Eagle, Colorado

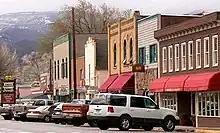
Downtown Eagle Colorado (2005)

Eagle is located west of the center of Eagle County in the valley of the Eagle River, a west-flowing tributary of the Colorado River. The town limits extend southward up the valley of Brush Creek. U.S. Route 6 passes through the center of town, and Interstate 70 passes through the northern side, with access from Exit 147. Vail is to the east, and Glenwood Springs is to the west.